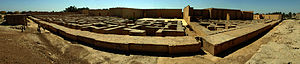
Babylon / Babylon i Koranen
Panorama over den rekonstruerede by.
Babylon er en oldtidsby, hvis ruiner ligger ved floden Eufrat. Babylon var hovedbyen i riget Babylonien, beliggende i det, der i dag udgør centrale dele af Irak, og som under sin største udstrækning også omfattede hjørner af nutidens Syrien og Kuwait.